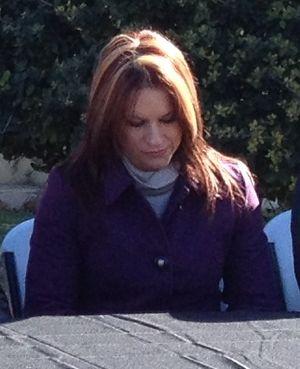
Jennifer « Jen » Welter, née le 27 octobre 1977 à Vero Beach, est une entraîneuse américaine de football américain.